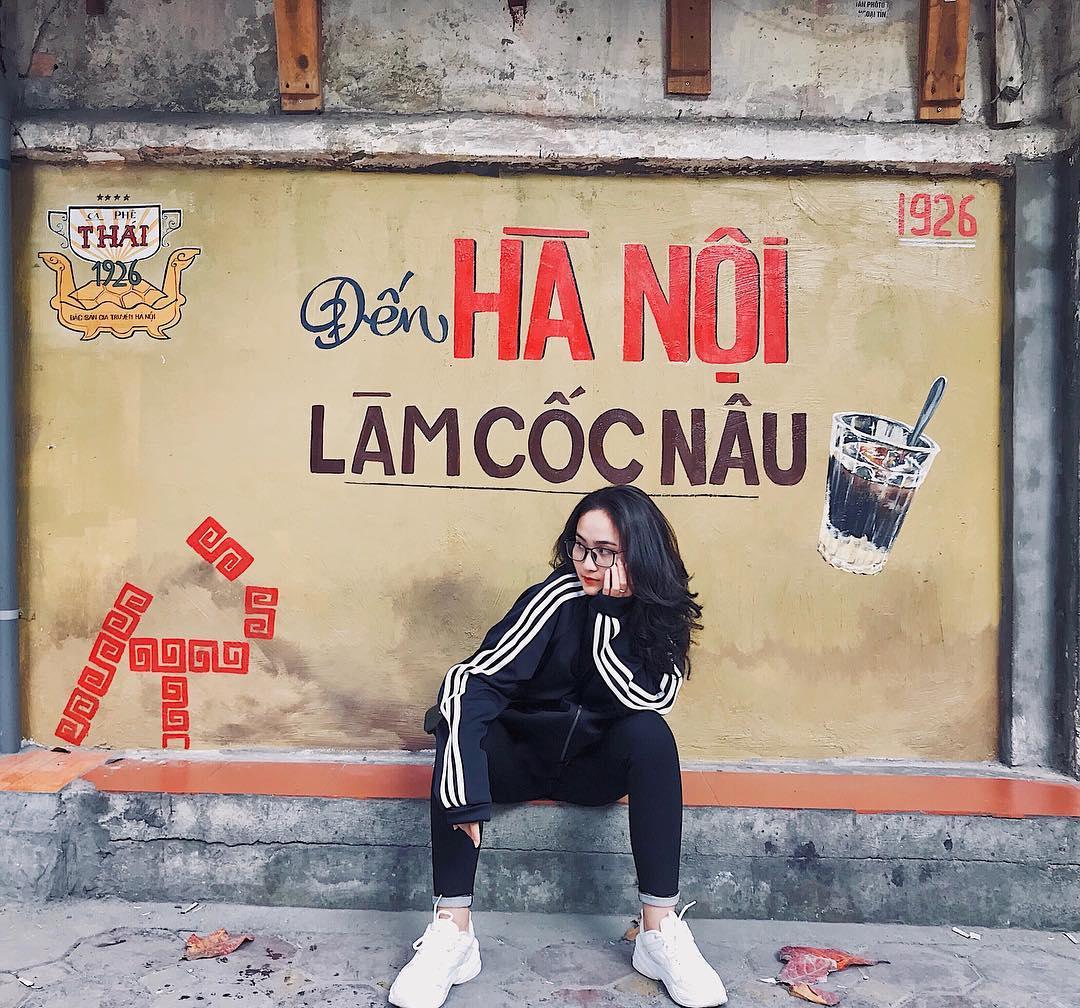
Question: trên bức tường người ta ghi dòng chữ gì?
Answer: đến hà nội làm cốc nâu